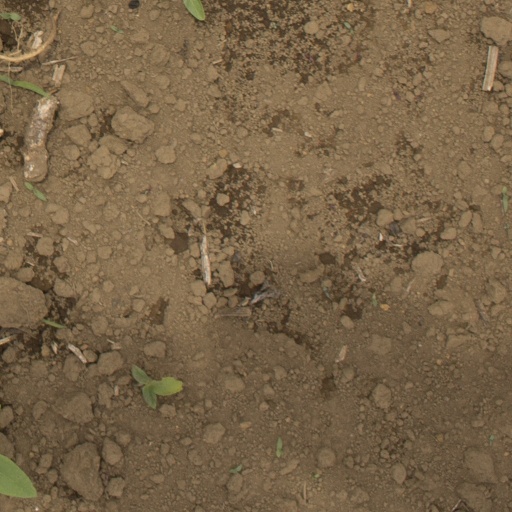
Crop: Jerusalem artichoke